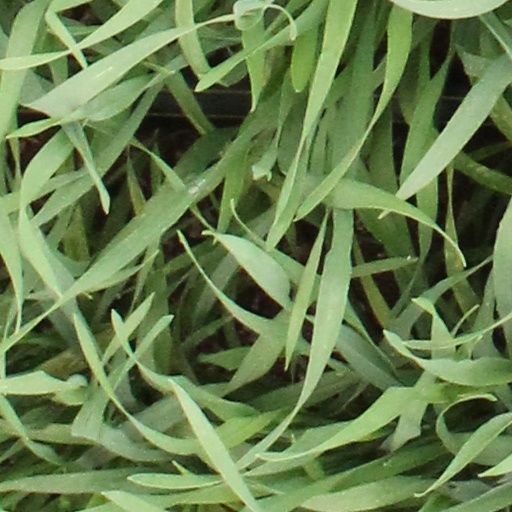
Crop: wheat